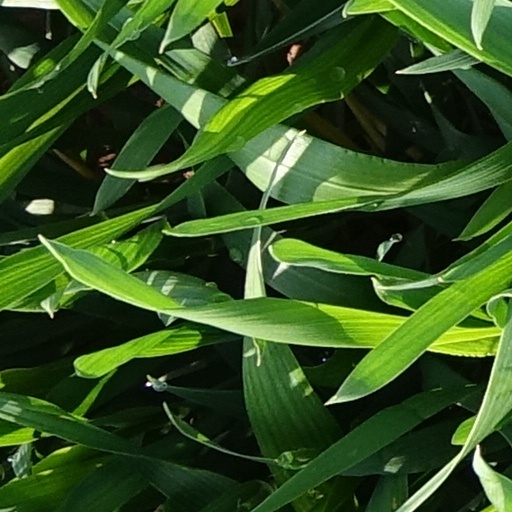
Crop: wheat